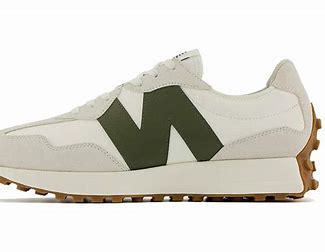
Brand: New
Model: Balance New Balance 327